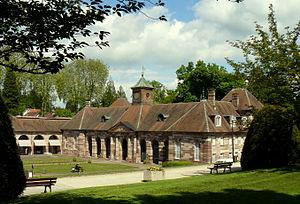
Les Thermes de Luxeuil-les-Bains (Haute-Saône, France)
Luxeuil-les-Bains est une commune française située dans le département de la Haute-Saône en région Bourgogne-Franche-Comté. Elle fait partie de la région culturelle et historique de Franche-Comté.
La Communauté de communes du Pays de Luxeuil est une communauté de communes française, située dans le département de la Haute-Saône et l'arrondissement de Lure.